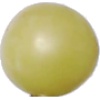
Label: Grape White 2